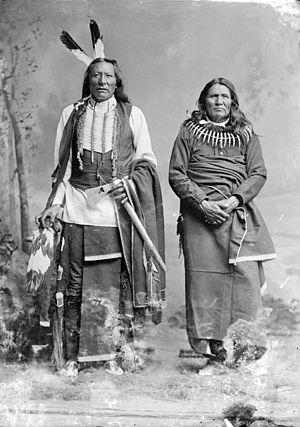
White Eagle et Standing Bear-Ponca
Standing Bear, Machunahzha en ponca est un chef de la tribu amérindienne des Poncas. Il est connu pour avoir obtenu, lors d’un procès, la reconnaissance de la Cour de justice américaine qu’« un Indien est une personne » et est donc sous la protection de l’habeas corpus qui le protège de toute arrestation arbitraire. Sa victoire judiciaire se suivit d’une grande tournée de conférences à travers les États-Unis accompagné de Susette La Flesche et de son mari Thomas Tibbles durant laquelle ils diffusèrent largement la question des conditions de vie des Amérindiens dans les réserves auprès des intellectuels euro-américains. Du jugement porté lors de son procès découla quelques années après le Dawes Act qui est le premier signe de reconnaissance de droits individuels pour les Amérindiens.